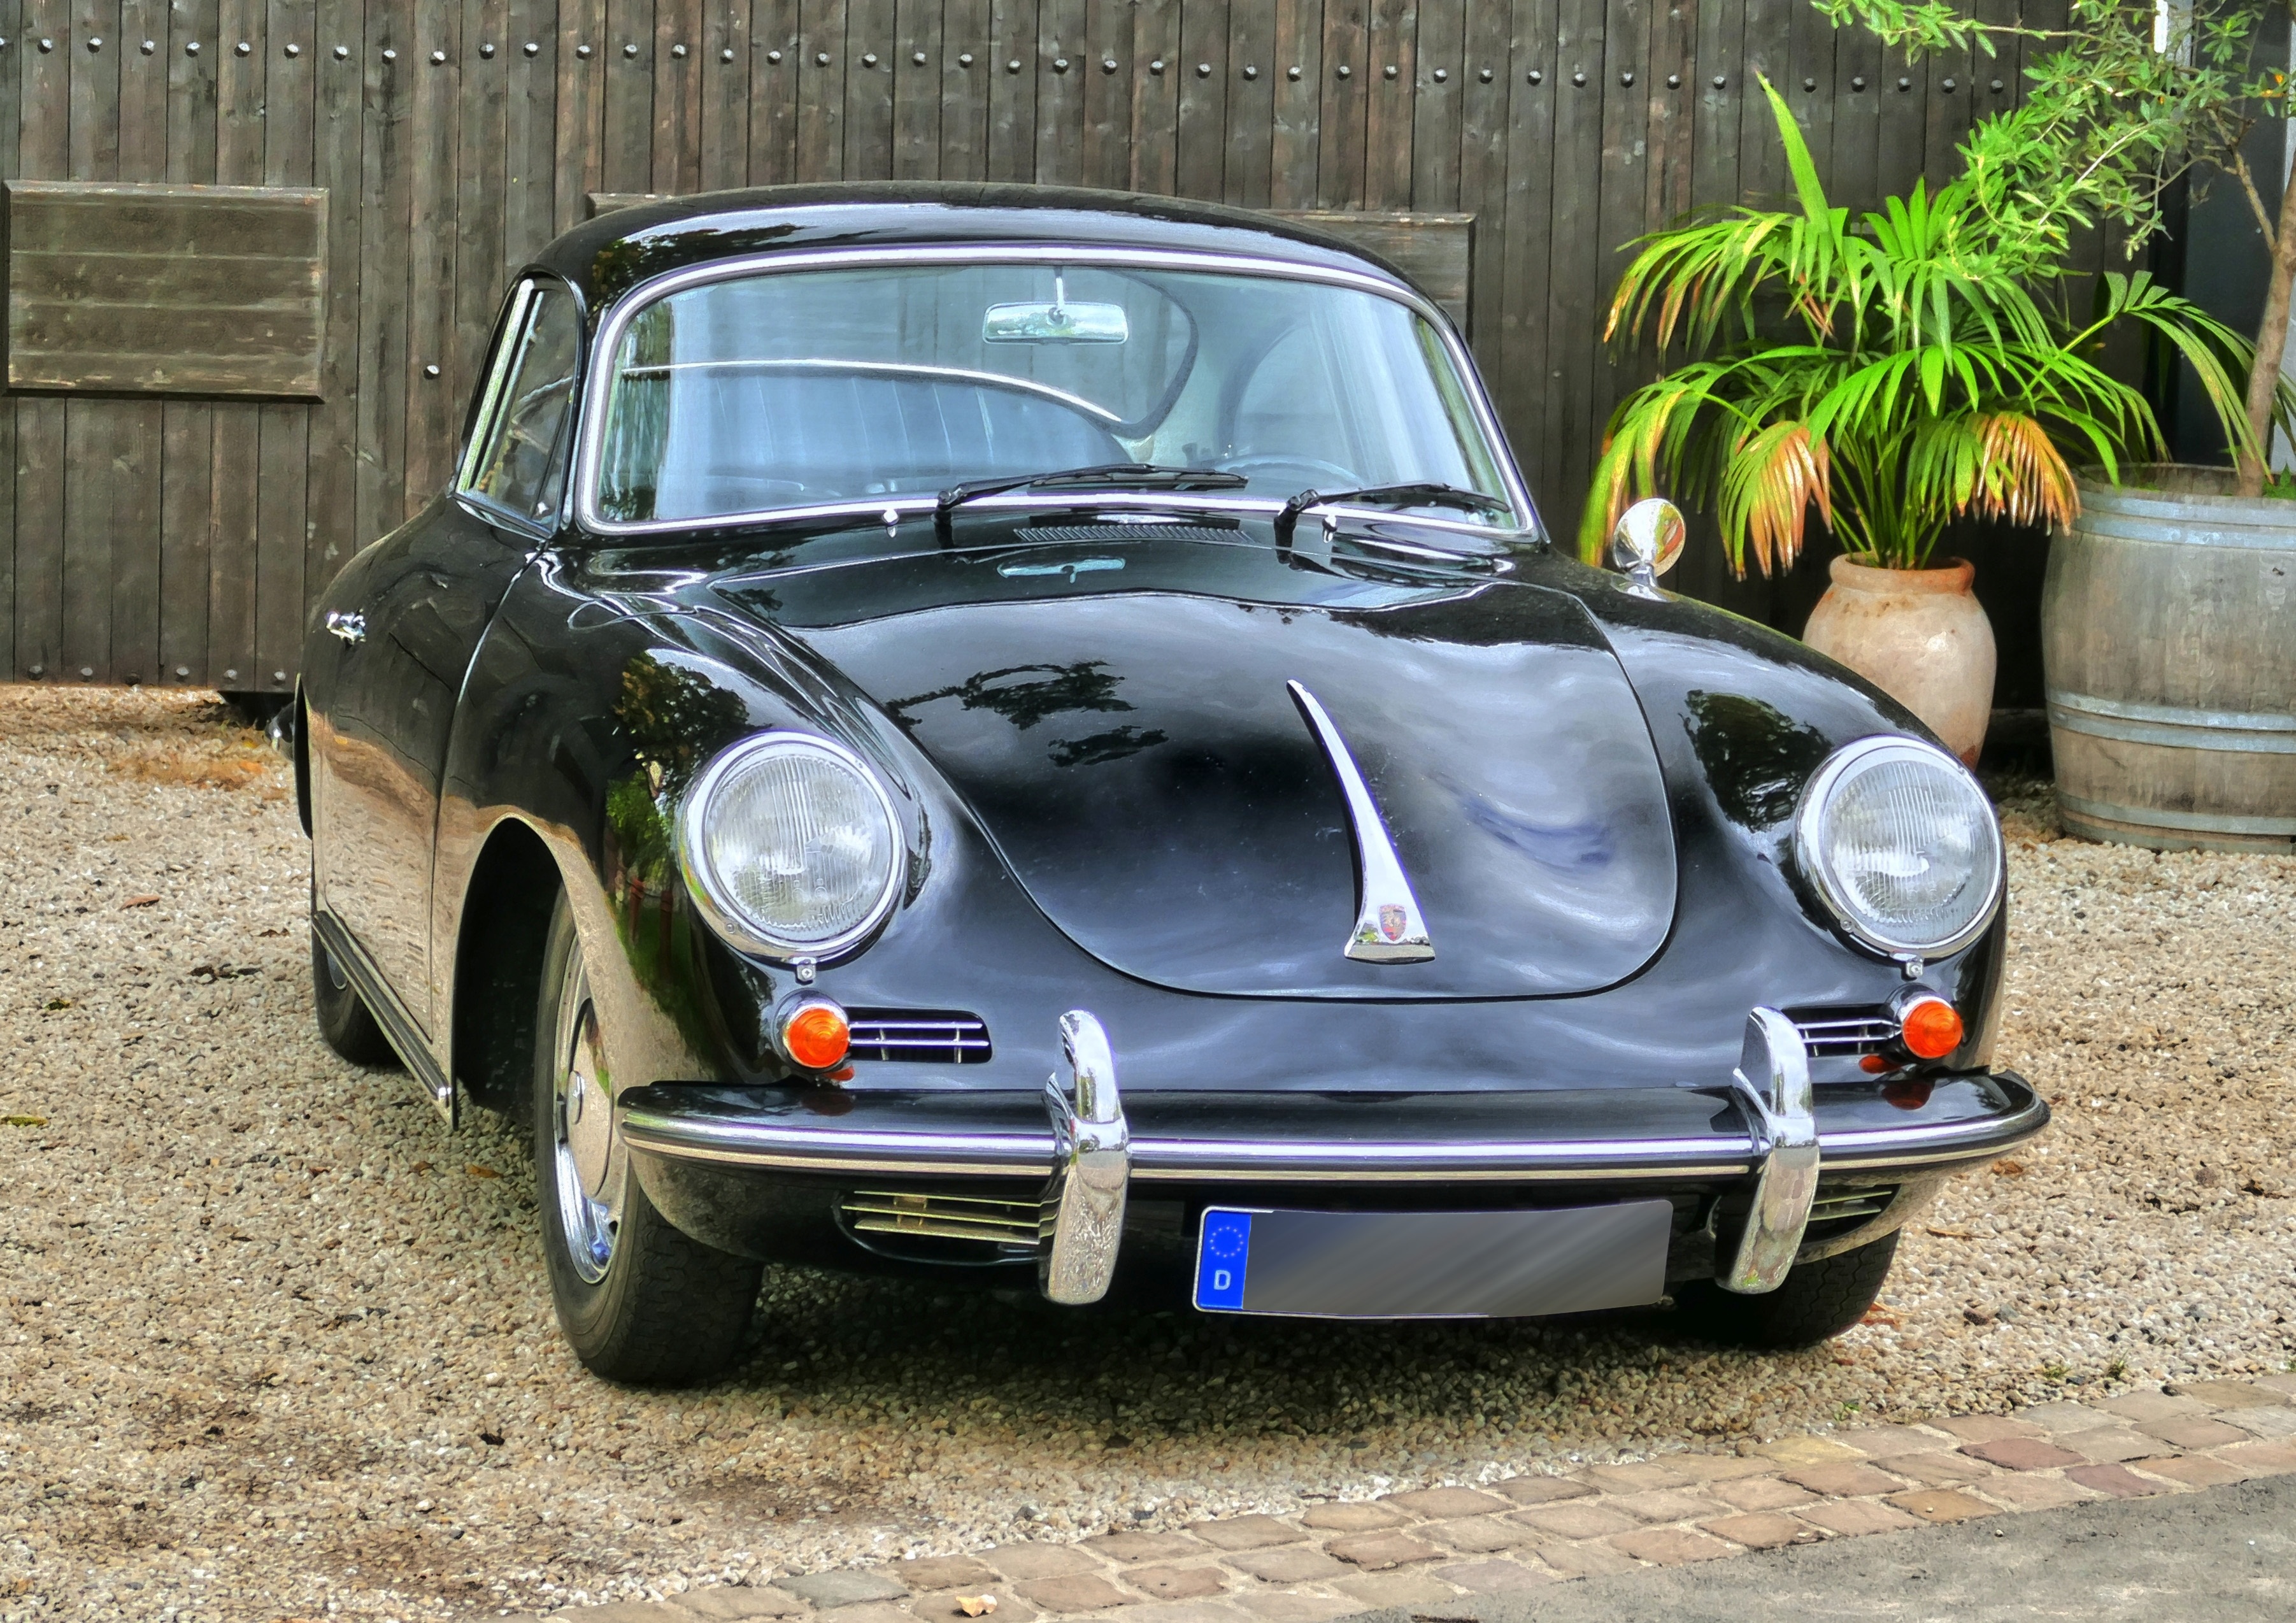
car, wheel, vehicle, paint, black, automotive, sports car, oldtimer, convertible, porsche, antique car, flitzer, city car, collector's item, land vehicle, volkswagen beetle, porsche 356, automobile make, automotive exterior, automotive design, subcompact car, porsche 912, porsche 911 classic